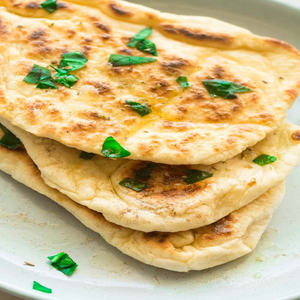
Dish: naan